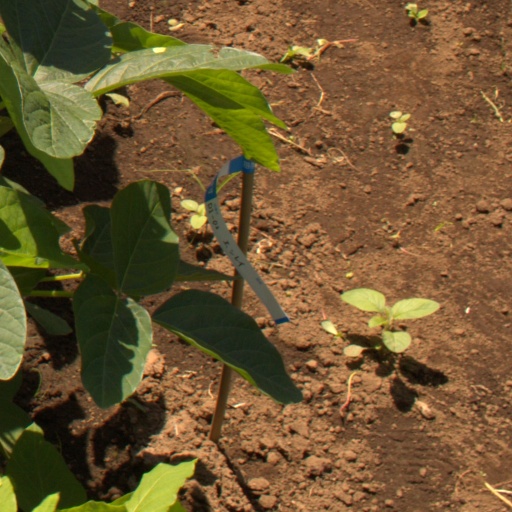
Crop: soybean